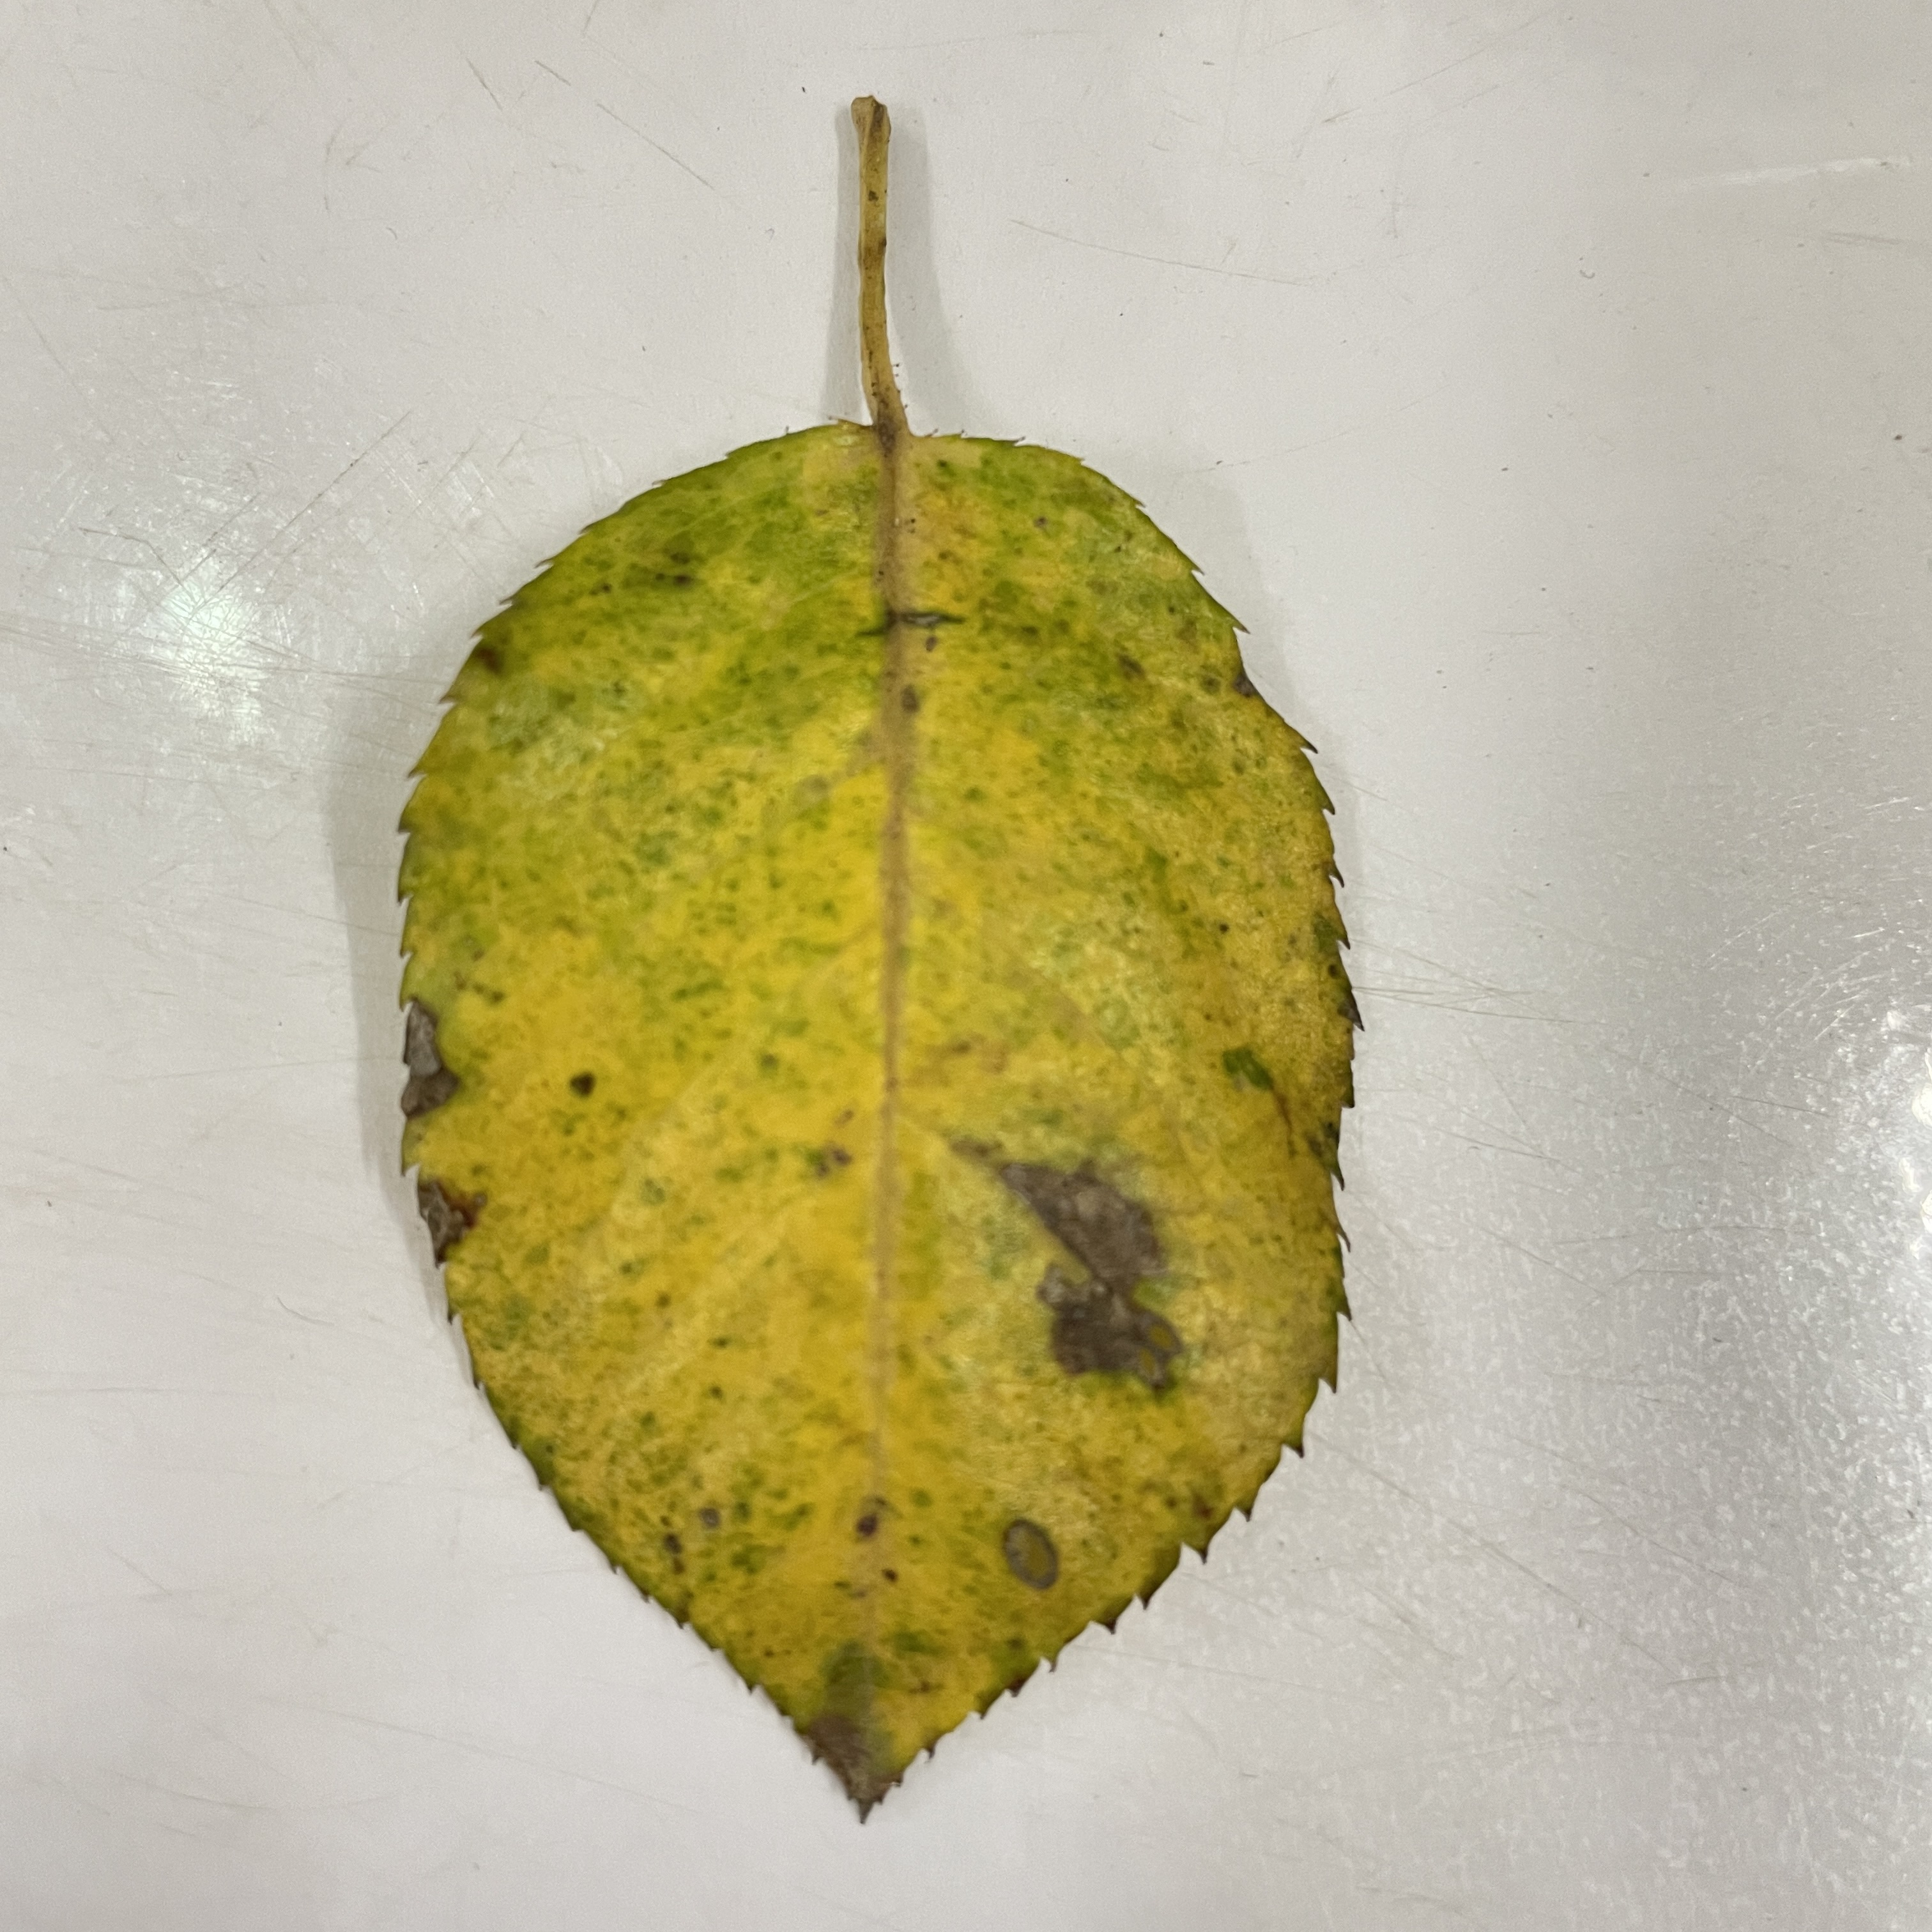
Label: Black Spot